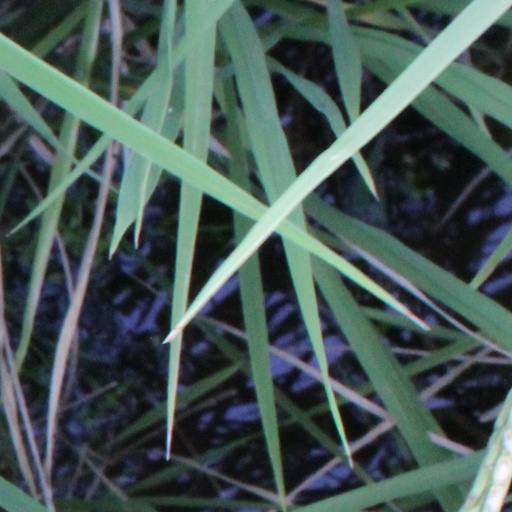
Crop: rice